Stanley Dlamini

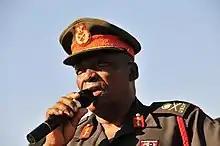

Major-General Stanley Sobantu Dlamini was the commander of the Umbutfo Eswatini Defence Force (USDF) from August 2000 until he was succeeded by Sipho Tshabalala in 2019. He originally joined the USDF in the spring of 1977.